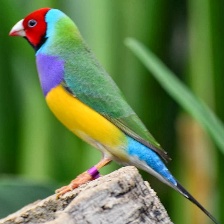
Species: GOULDIAN FINCH
Scientific name: ERYTHRURA GOULDIAE
ImageNet parent category: house_finch